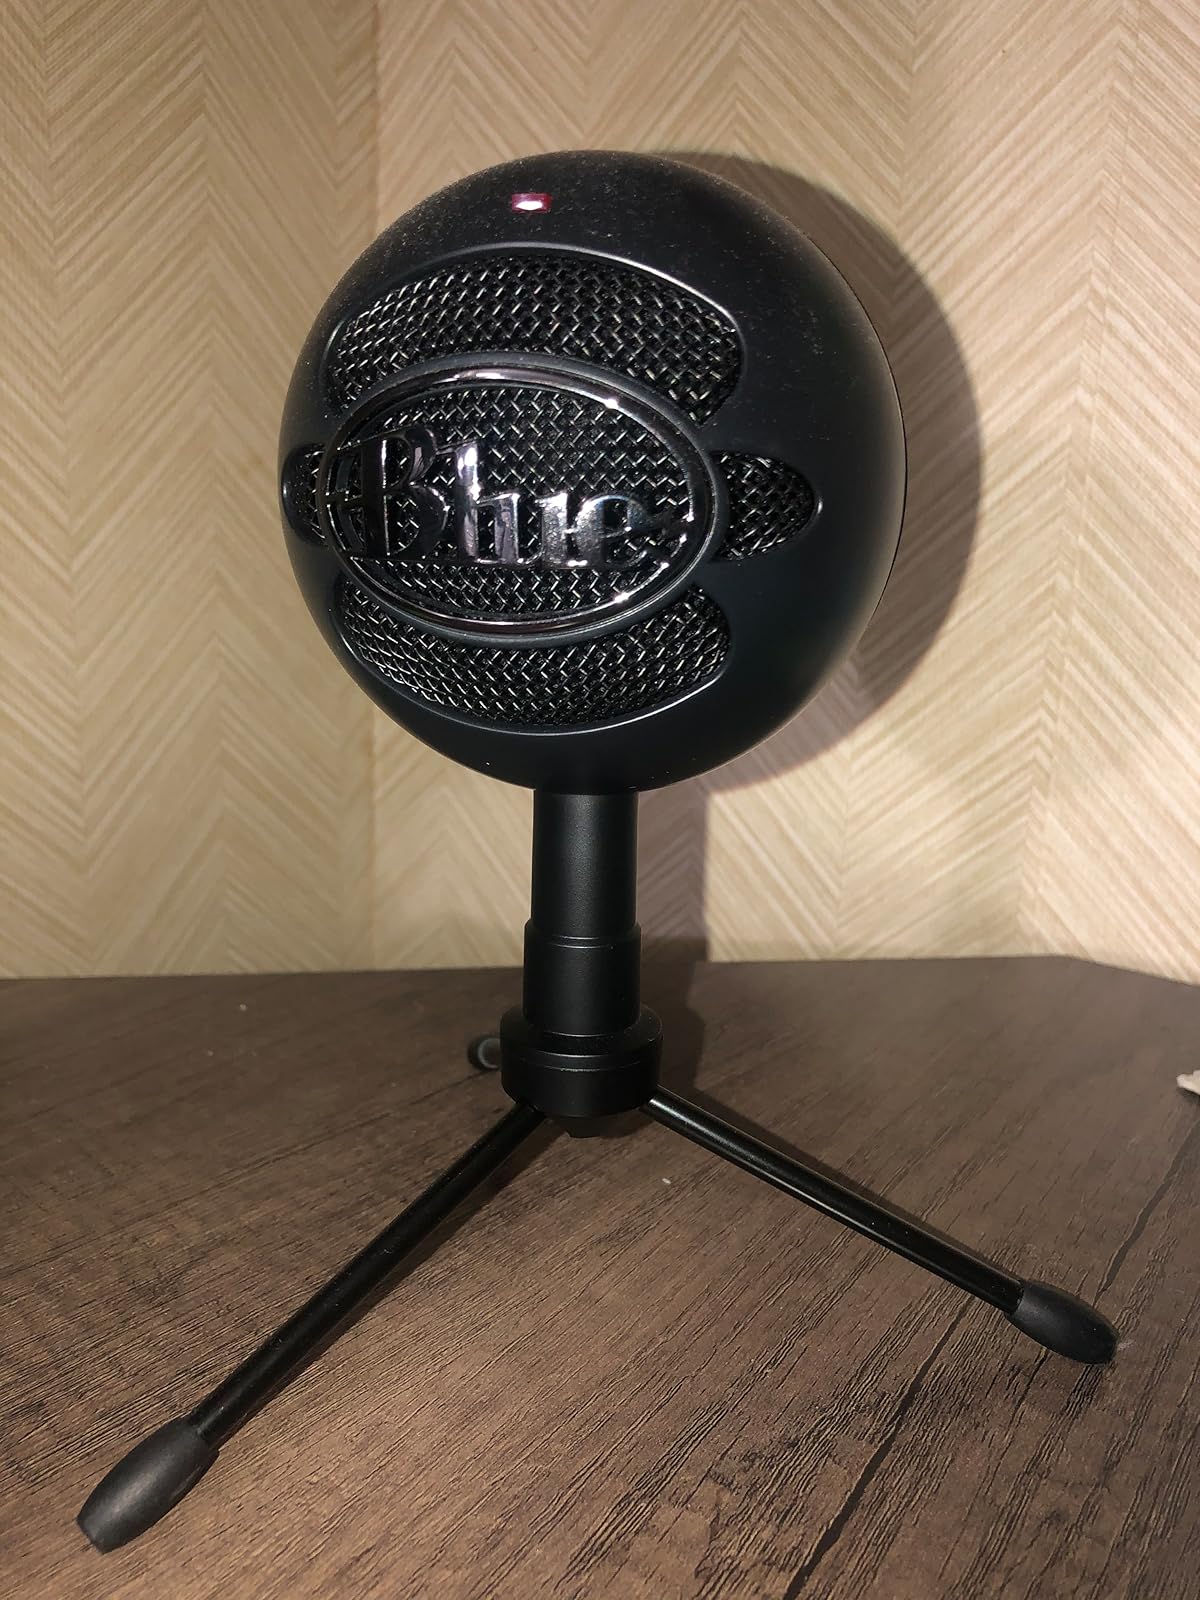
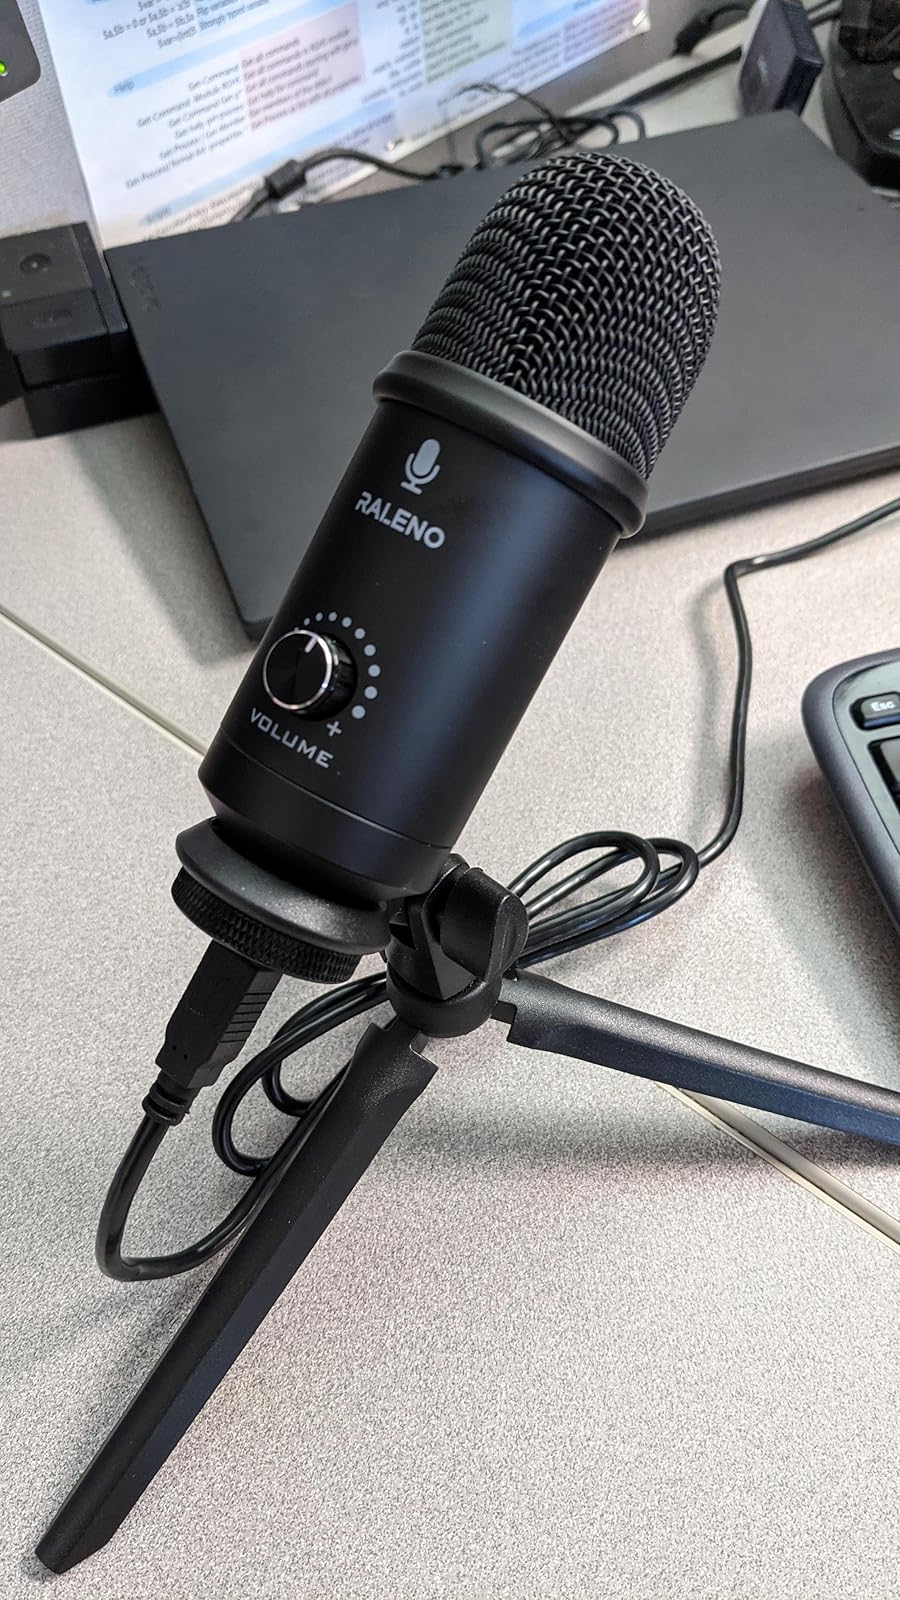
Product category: microphone
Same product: no